Ernie Vandeweghe

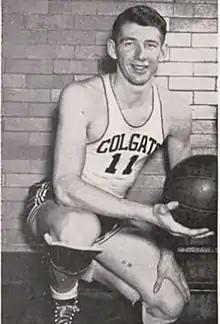
Vandeweghe as a senior at Colgate

Ernest Maurice Vandeweghe Jr. (September 12, 1928 – November 8, 2014) was an American professional basketball player. Vandeweghe was best known for playing for the New York Knicks of the NBA and for the athletic successes of his family.